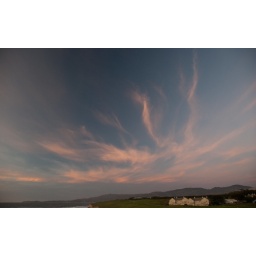
cloud formations in the sky